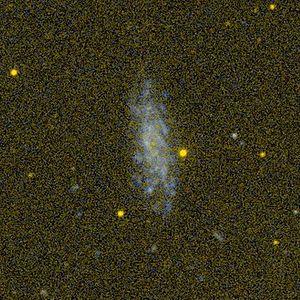
NGC 803 est une galaxie spirale située dans la constellation du Bélier à environ 94 millions d'années-lumière de la Voie lactée. Elle a été découverte par l'astronome germano-britannique William Herschel en 1784.